Nathaniel Wood (fighter)

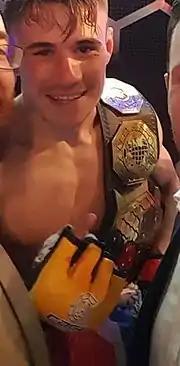
Nathaniel Wood won the Cage Warriors Bantamweight Championship

Wood was scheduled to make his Cage Warriors debut against Vaughan Lee at CWFC 82 on 1 April 2017. They were originally scheduled to meet at CWFC 80, before the fight was postponed due to an anomaly found on Wood's brain in a pre-fight scan. Wood staggered Lee near the beginning of the second round, and pursued him for the remainder of the fight, knocking him out with a right straight at the 4:22 minute mark.